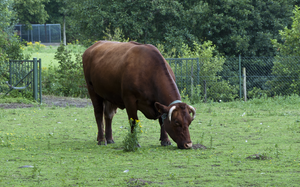
La rouge de Belgique est une race bovine belge. C'est un nouveau nom qui remplace celui de rouge de Flandres occidentales. Elle est considérée comme en danger d'extinction.